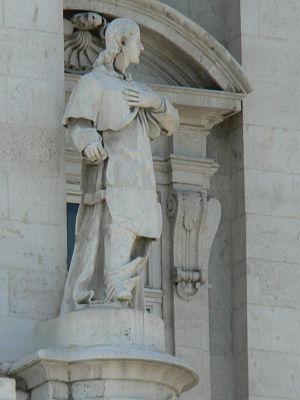
Statue de Bermudo I, le Diacre, huitième roi d'Asturies, (788-797). Dans la façade nord de l'Étage Principal du Palais royal de Madrid. Español: Estatua de Bermudo I, el Diácono, octavo rey de Asturias, (788-797). En la fachada norte del Piso Principal del Palacio Real de Madrid.
Bermude Iᵉʳ des Asturies est roi des Asturies de 789 à 791.